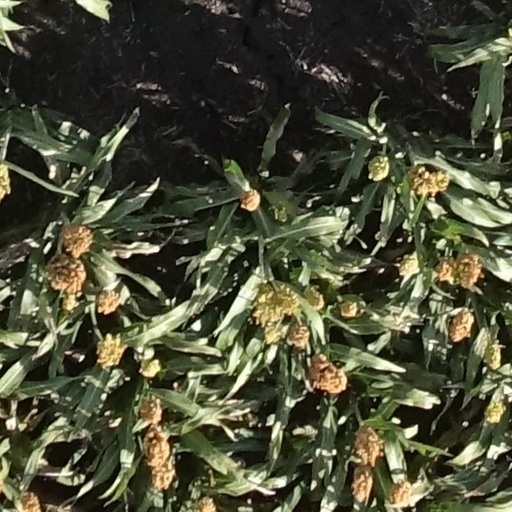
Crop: sorghum